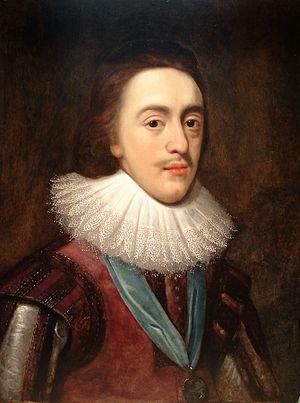
Cet article donne la liste des héritiers successifs du trône d'Écosse depuis l'avènement de David Iᵉʳ en 1124 jusqu'à l'Acte d'Union de 1707. Contrairement à d'autres monarchies, les règles de succession n'ont pas inclus la loi salique, mais les droits des femmes n'ont cependant pas toujours été respectés. Les héritiers mâles ont porté le titre de duc de Rothesay, créé en 1398 sur décision du roi Robert III en faveur du premier descendant mâle du monarque, qui est aujourd'hui porté par les héritiers du trône britannique.
Les Aventures de Nigel est un roman historique de l'auteur écossais Walter Scott, paru le 29 mai 1822 sous la signature « par l'auteur de Waverley, Kenilworth, etc. »
Le titre de prince de Galles est, traditionnellement, le titre attribué au fils aîné du monarque du Royaume-Uni. Le titre de comte de Chester est attaché à celui de prince de Galles depuis le XIVᵉ siècle. Les regalia du prince de Galles sont connus sous le nom « d'honneurs de la principauté de Galles ».